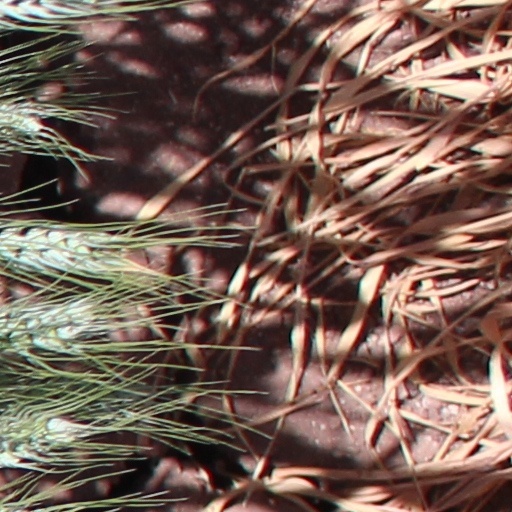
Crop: wheat